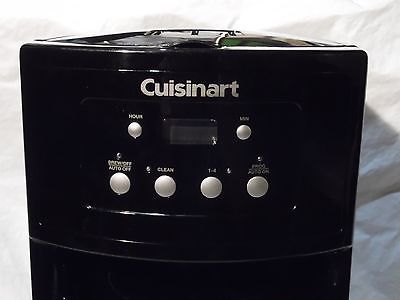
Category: coffee maker